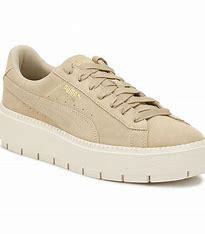
Brand: Puma
Model: Suede Platform